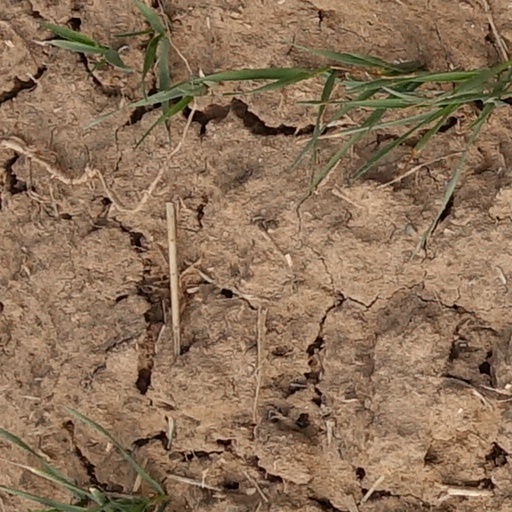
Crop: wheat